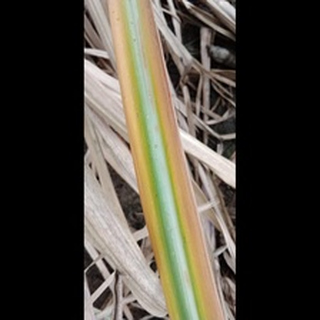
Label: sugarcane_yellow_leaf_disease